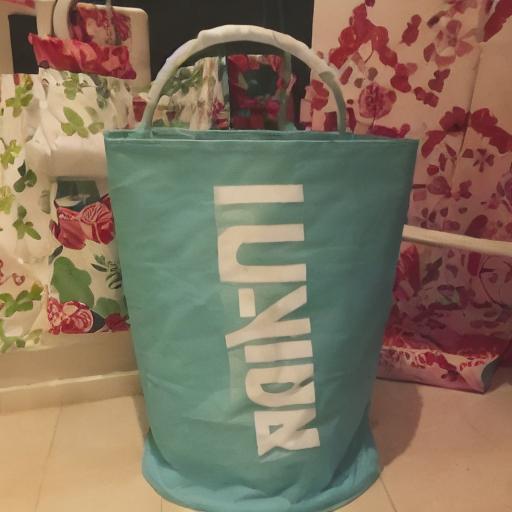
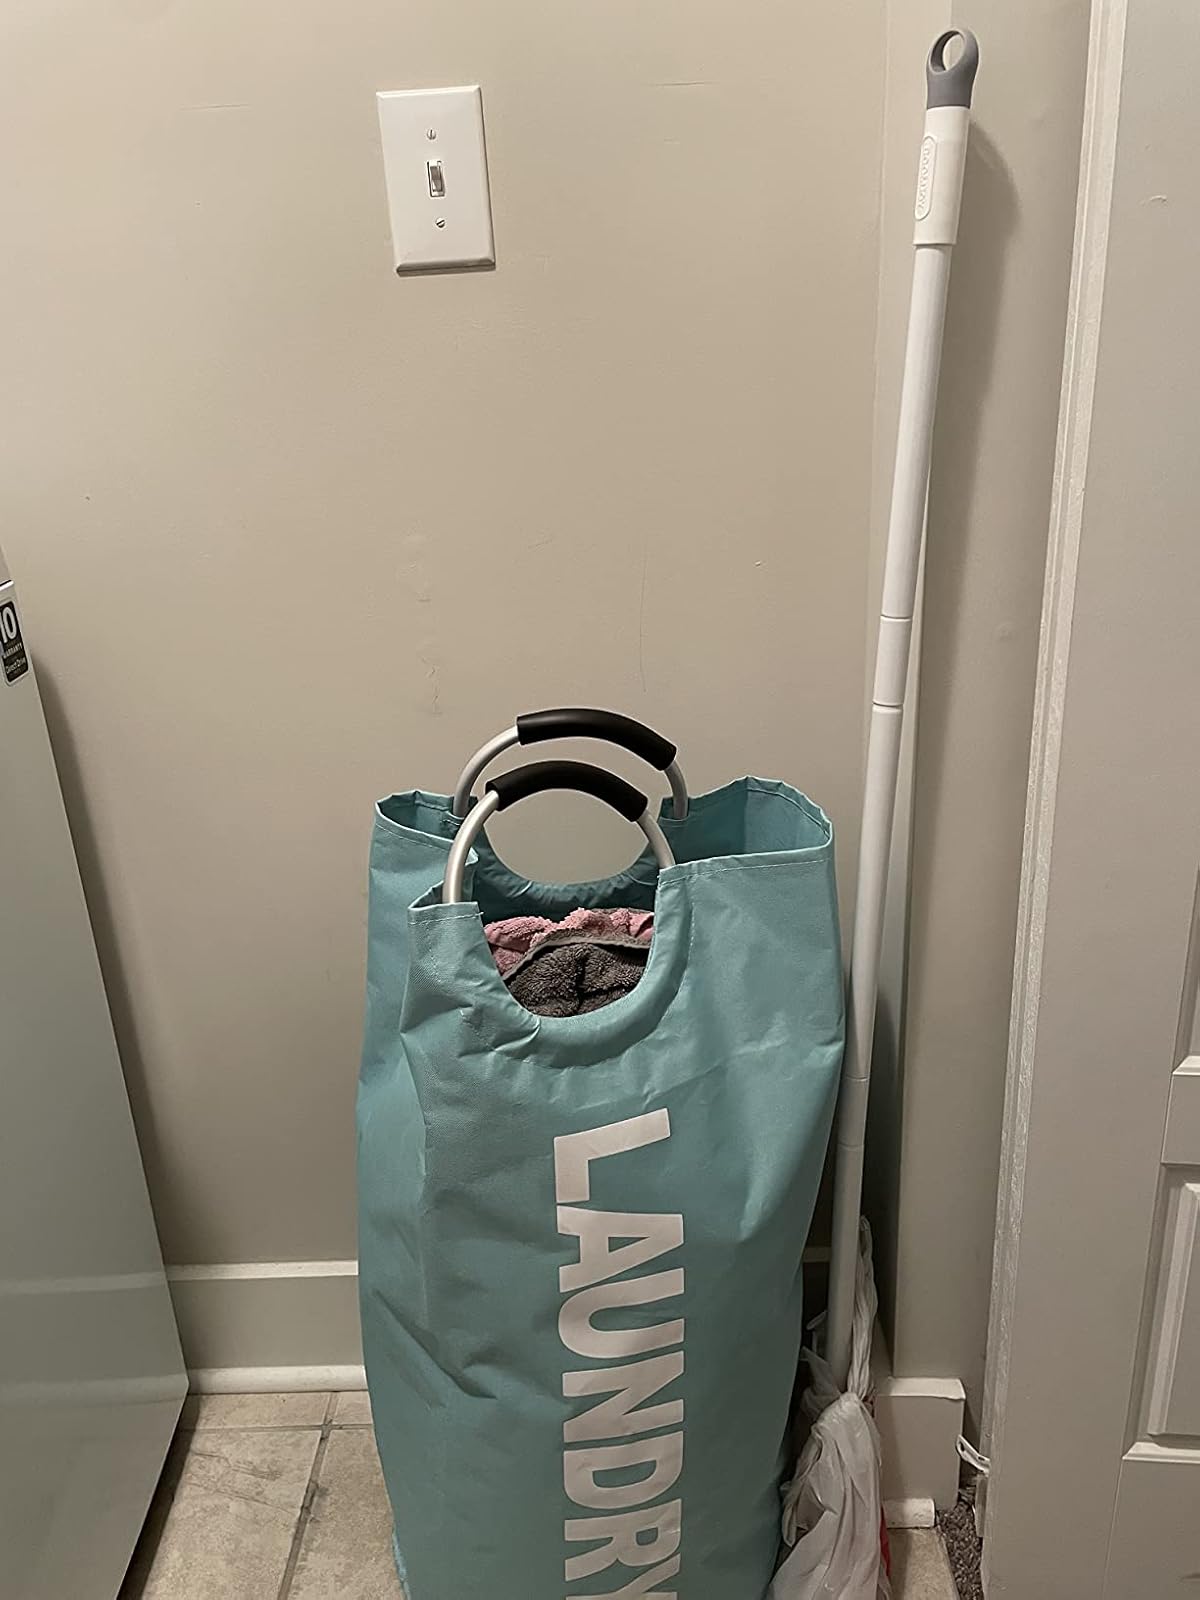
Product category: items_hamper
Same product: no